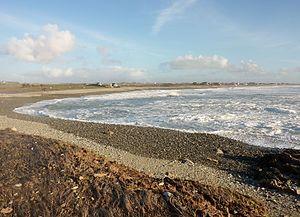
Plozévet
Plozévet [plozevɛt] est une commune française du département du Finistère, dans la région Bretagne, située à mi-distance entre Quimper et la Pointe du Raz, dans le pays Bigouden.